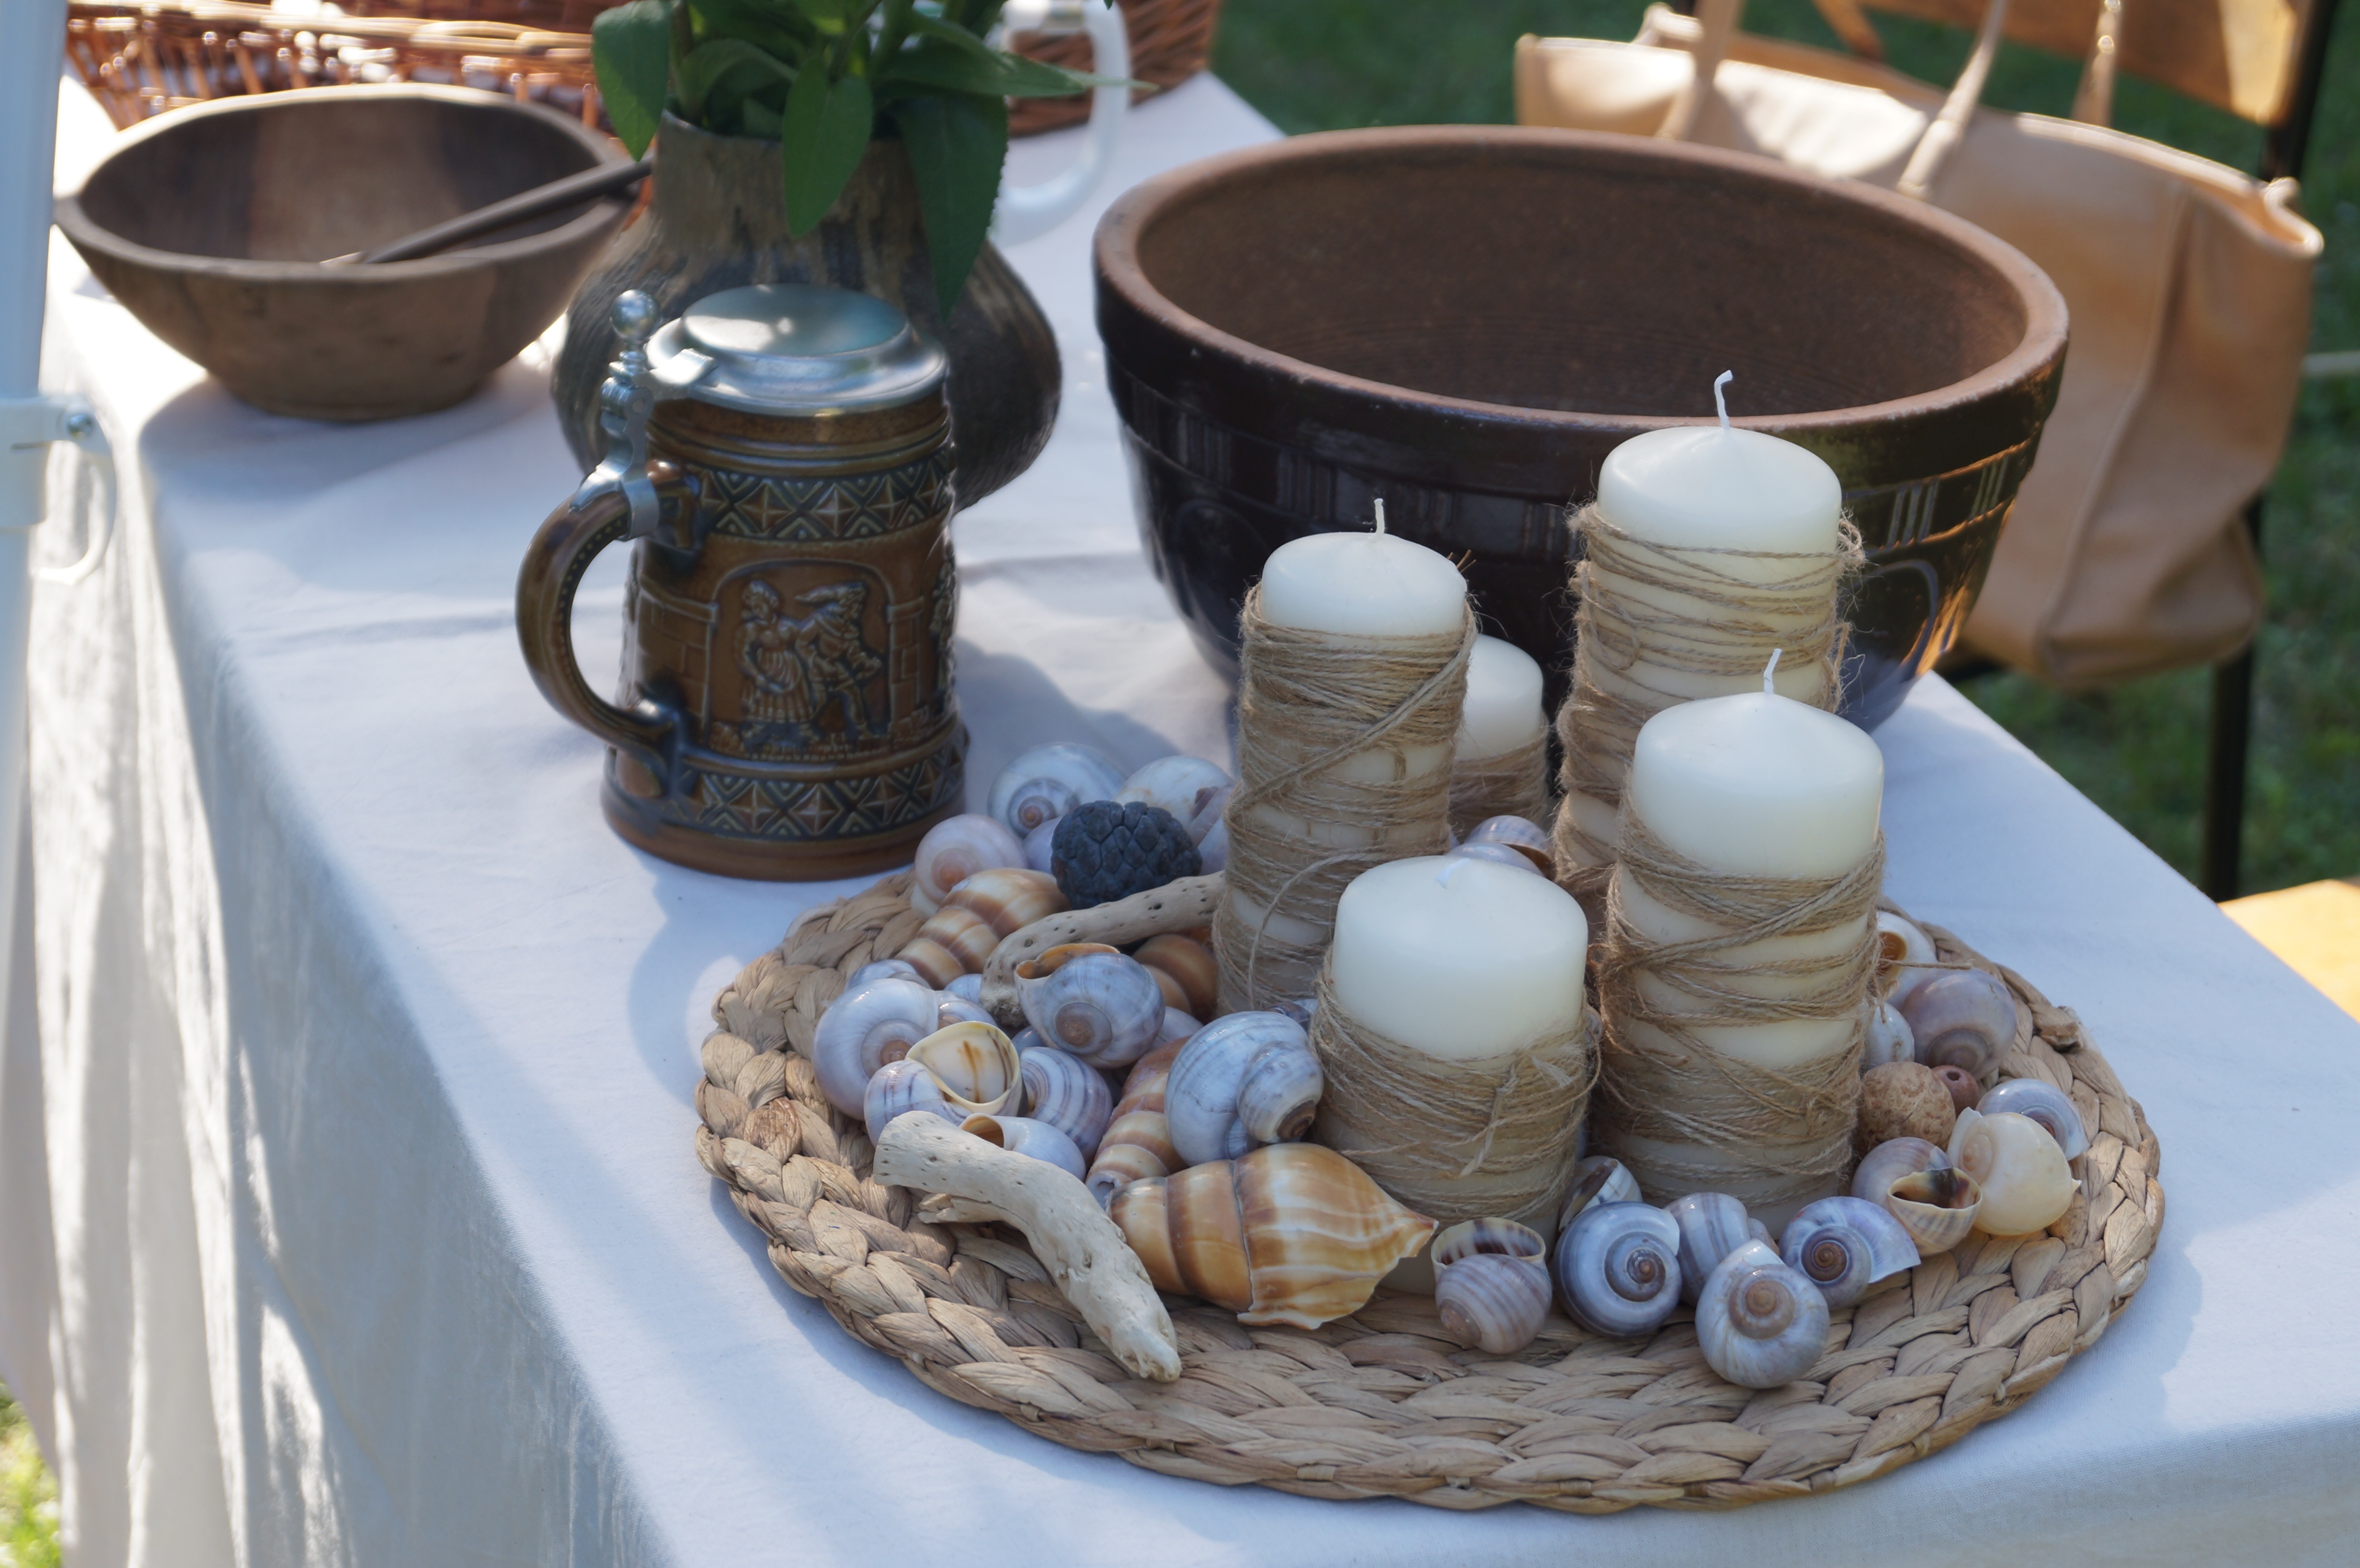
nature, flower, meal, food, material, shells, kitchen utensils